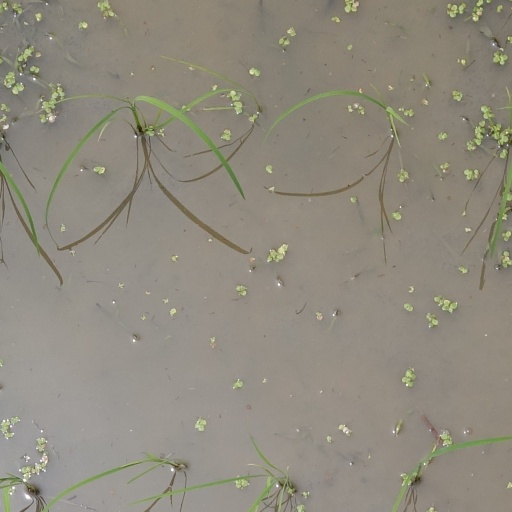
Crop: rice